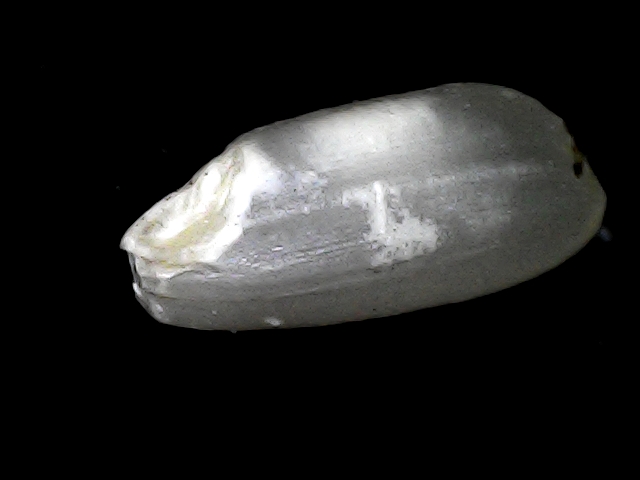
Rice variety: BD33